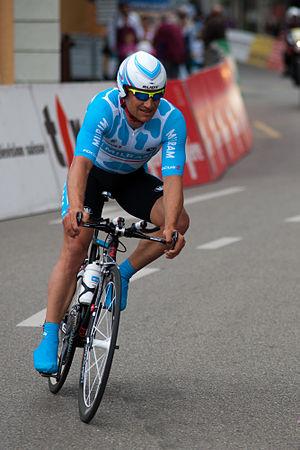
Robert Förster pendant la 3e étape du Tour de Romandie 2010.